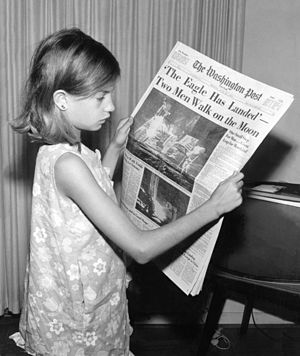
Medievidenskab
Medievidenskab beskæftiger sig bl.a. med mennesker brug af medier
Medievidenskab er den videnskab, der beskæftiger sig med de moderne massemediers historie, opbygning og effekter på individ og samfund ved at se medierne i en historisk, politisk, social og kulturel kontekst.